Emporia State Hornets

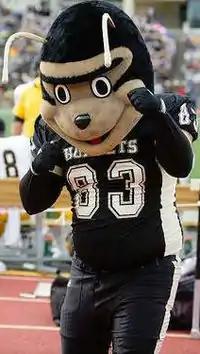
Corky the Hornet at an Emporia State football game

Francis G. Welch Stadium serves as home to the Hornets football team. The stadium, who is named for long-time Emporia State coach and athletic director Fran Welch, opened in 1947 and since then has gone under a few renovations. Improvements done in 1994 include installation of a new scoreboard and fence as well as remodelling of entrance areas, concessions, and washrooms. In 1997, the Hutchinson Family Pavilion was added. It hosts multiple levels of enclosed sky-boxes, theatre-style seating, and a media area. The current seating capacity of the stadium is 10,000. Zola Witten Track is also in the facility, used by the track teams.